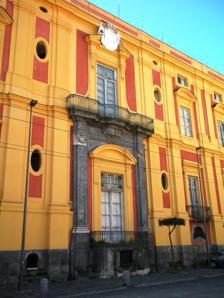
Building: Villa Favorita, Ercolano
Country: Italy
Year built: 1792
Villa Favorita Villa Favorita Palace facade. Alternative names Real Villa della Favorita General information Status Owned by the Italian state, awaiting restoration, possibility of concession of use to private investors Type Villa Architectural style Italian Baroque Location Ercolano , Italy Construction started 1762 Completed 1792 Client Ferdinand I of the Two Sicilies , Maria Carolina of Austria , Ferdinand II of the Two Sicilies Technical details Floor count 2 Design and construction Architect(s) Ferdinando Fuga Invalid designation Official name Villa Favorita Type Non-movable Criteria Monument State Party Italy Villa Favorita , also known as Real Villa della Favorita , was a royal rural palace (villa) in Ercolano , Italy. History A small villa previously stood at the site. Prince Giuseppe Beretta , Duke of Simari and Marquis of Mesagne, commissioned designs for a new building from the architect Ferdinando Fuga , and in 1762 the villa was completed. In 1768, the prince gave a sumptuous party in honour of the King Ferdinand IV of Naples and his new wife, the Habsburg Maria Carolina of Austria , just arrived from Vienna. The Queen liked the villa that reminded her of Vienna's Schönbrunn palace and since then was called “Favorita” (favoured). In 1792, the King acquired and expanded the villa, and obtained access to the sea through a great park from the main building on the street to the sea and a pier for the access by boat. It was frequently used by the royal couple and their children. The second son of the King, Prince Leopold, Prince of Salerno , while living there enlarged the palace and built some pavillons for entertainment, such as the Casino of mosaics (so called after its interior decoration with mother-of-pearl and porcelain scraps). He created an amusement park in the grounds. From 1879 and 1885 Villa Favorita hosted the exiled Isma'il Pasha , former Khedive of Egypt who had presided over the inauguration of Suez Canal. He decorated the interiors of some of his apartments with a Moorish style. With a facade overlooking an urban street, the much dilapidated palace is a prime examples of the villas in the Miglio d'Oro or Golden Mile of Villas that occupied the eastern slopes of Vesuvius . The interiors were decorated and frescoed by Andrea Giusti, Domenico Ascione and Filippo De Pascale . The interiors were highly decorated in a florid Rococo style, with stucco, woodwork, mirrors and glasswork. Rooms and halls were painted in various themes and styles, including Etruscan decorations, a stanza of Bacchus and Story of Abraham , and a room (c. 1765) in chinoiserie style. Much of this decoration has been lost. Some stanza retain their fresco decoration including ones by Crescenzo Gamba . References